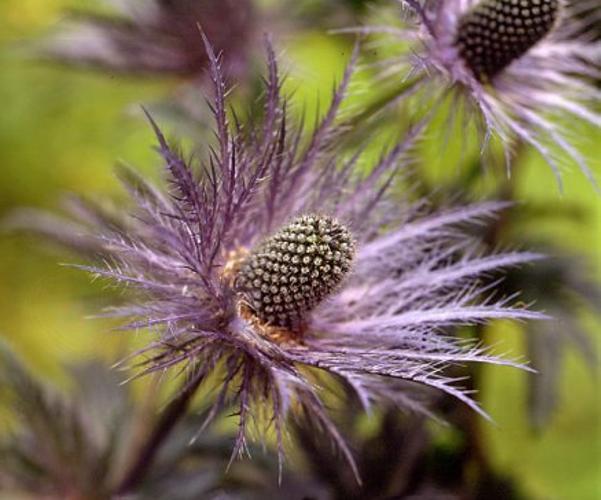
Label: alpine sea holly